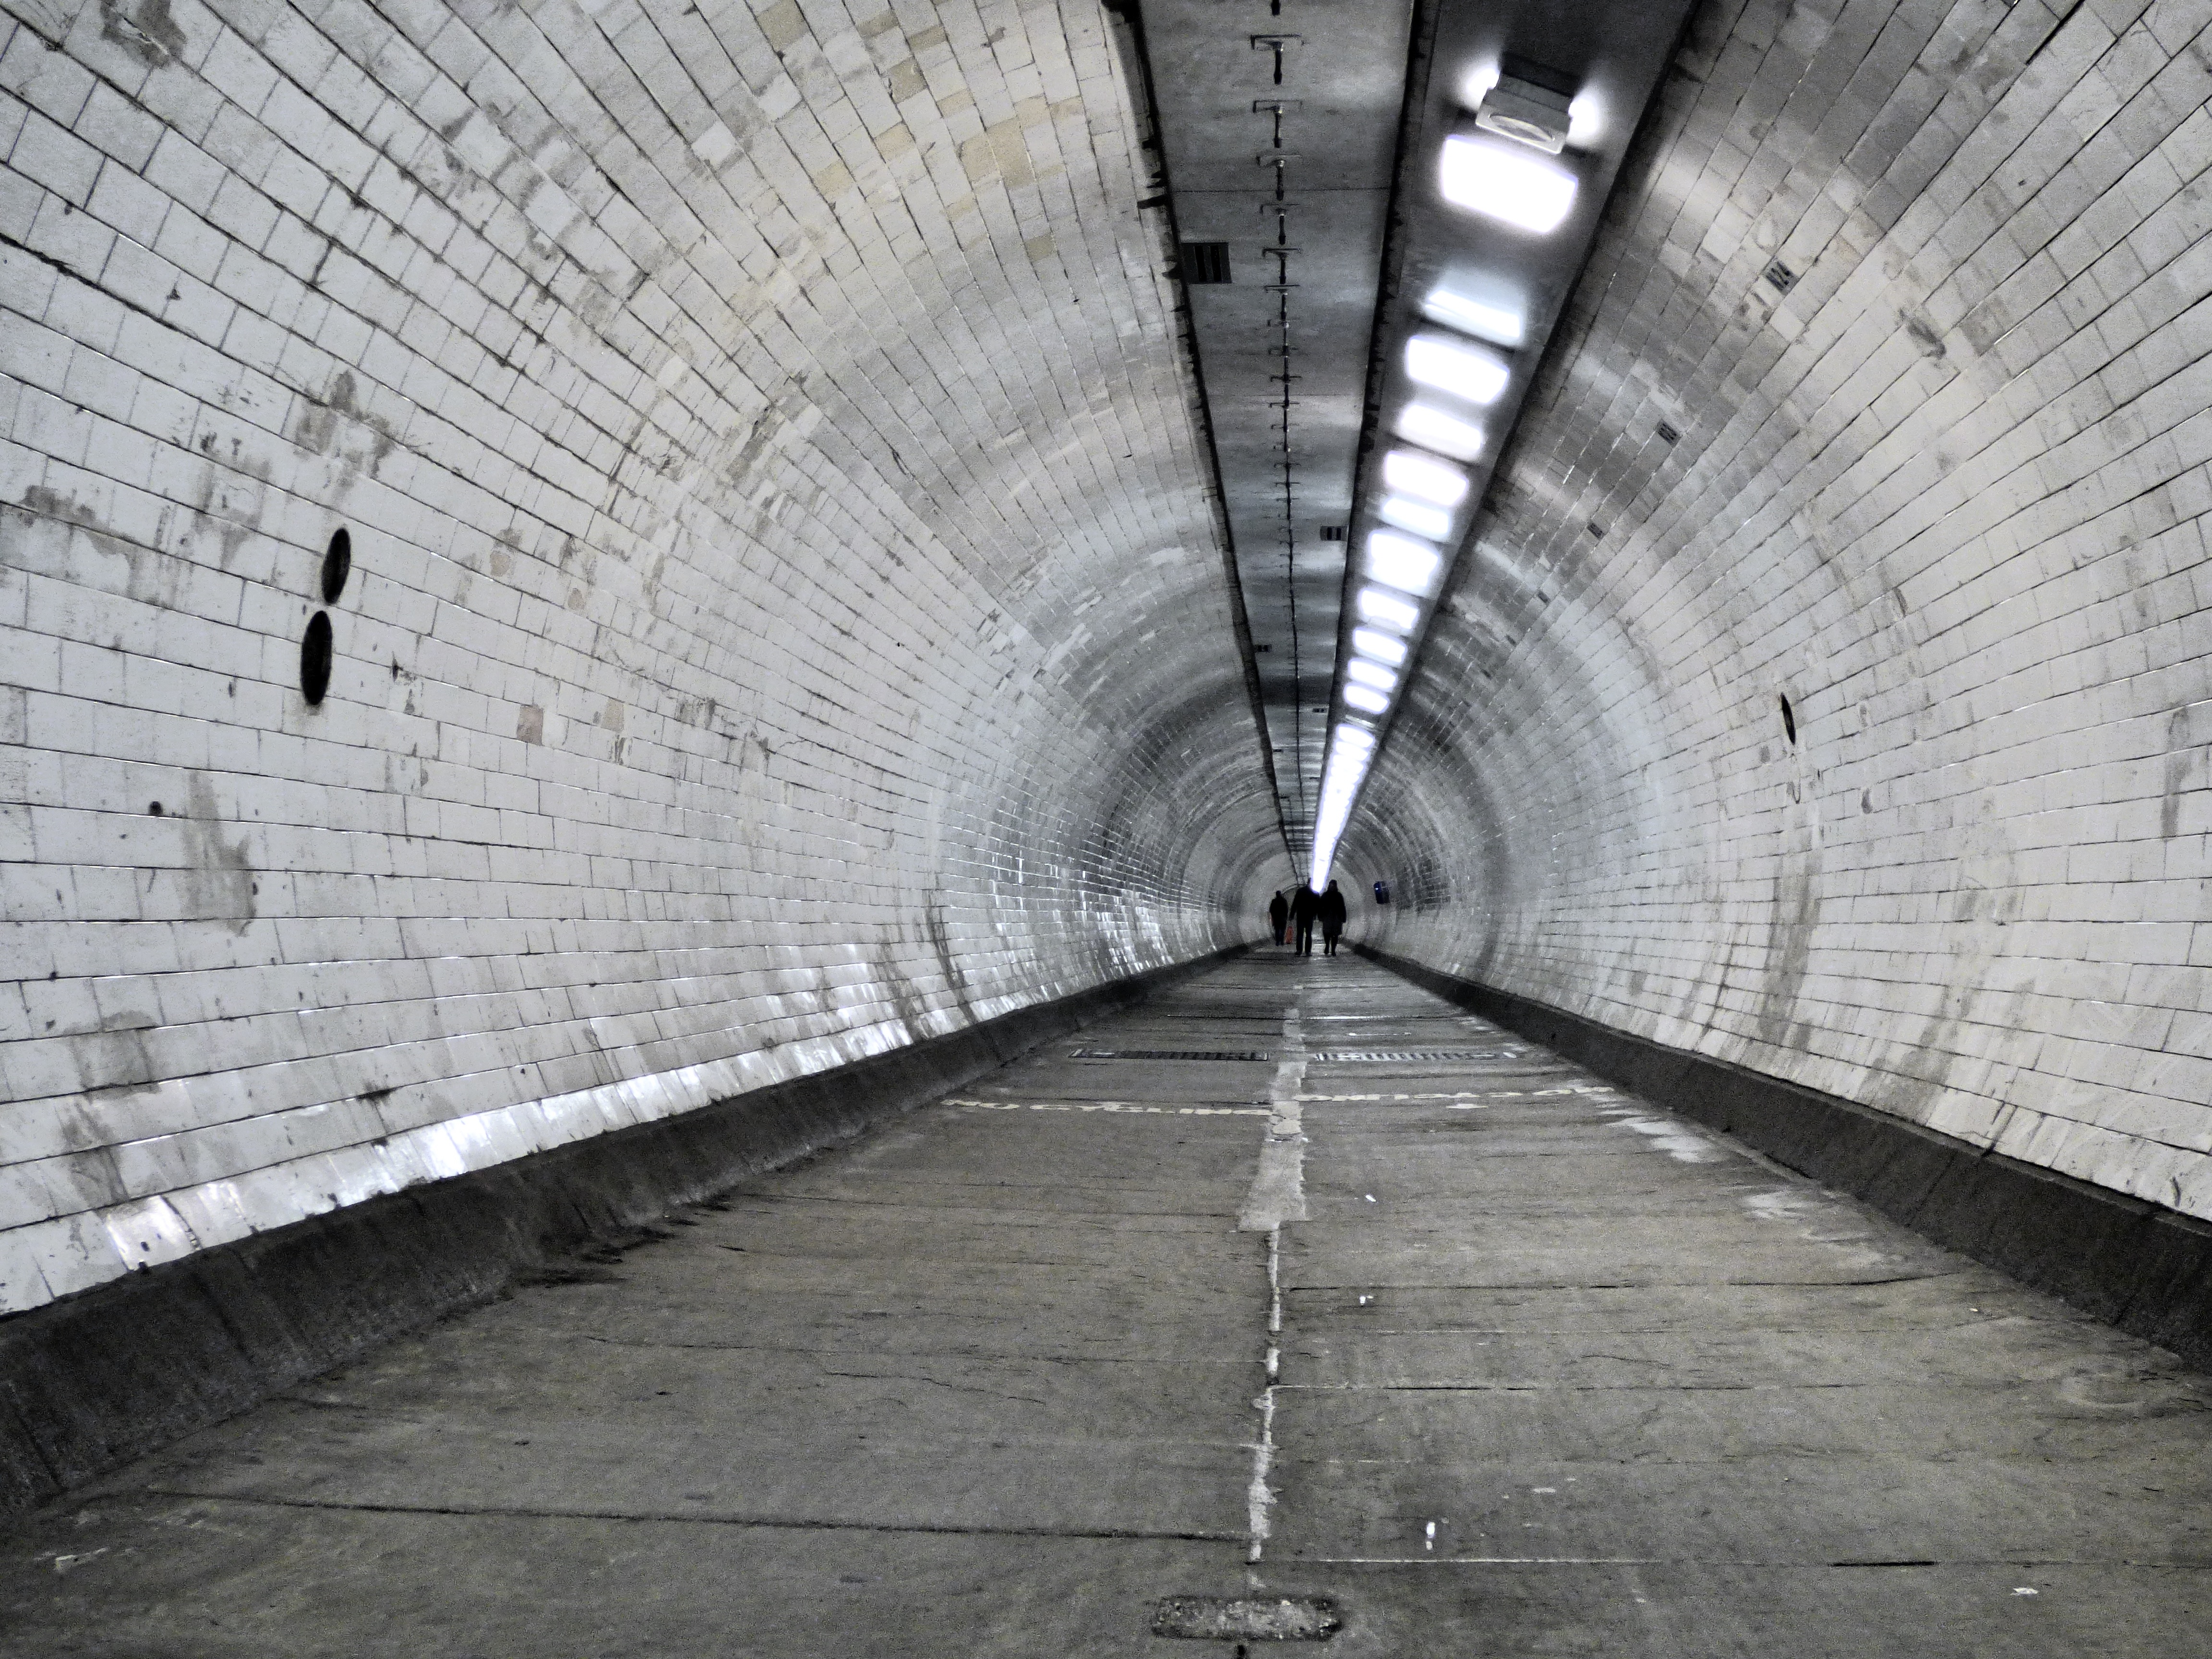
pedestrian, walking, light, architecture, railway, road, building, old, city, urban, wall, river, tunnel, walkway, travel, subway, underground, walk, transport, line, landmark, monochrome, metro station, uk, england, long, capital, london, infrastructure, symmetry, passage, british, european, britain, historical, thames, footpath, destination